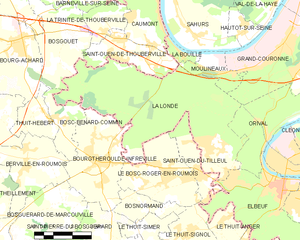
Carte des communes françaises La Londe